Rukuhia railway station

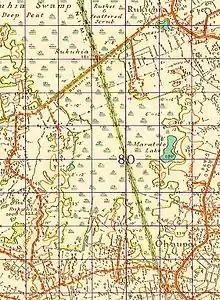
1946 one inch to one mile map

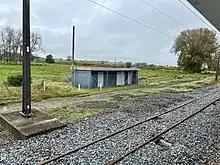
Rukuhia station site in 2023

Rukuhia railway station was a flag station on the North Island Main Trunk in New Zealand, located in the settlement of Rukuhia. It was established during an extension of the railway line in the 1870s. The service started with two trains a day.